Tom Regan

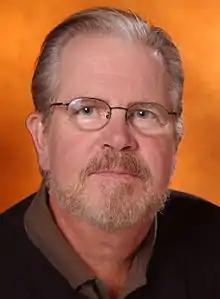
Regan in 2004

Tom Regan (November 28, 1938 – February 17, 2017) was an American philosopher who specialized in animal rights theory. He was professor emeritus of philosophy at North Carolina State University, where he had taught from 1967 until his retirement in 2001.